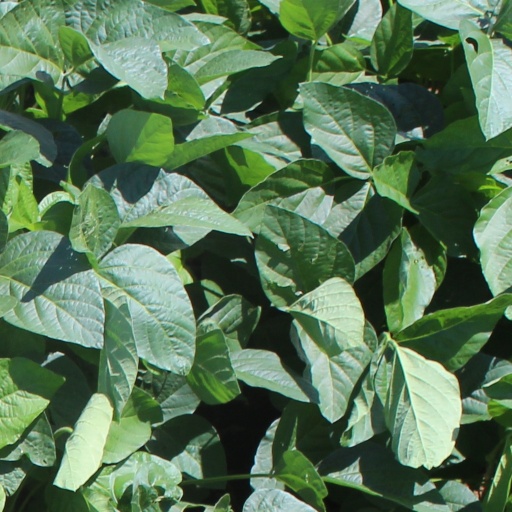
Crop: soybean